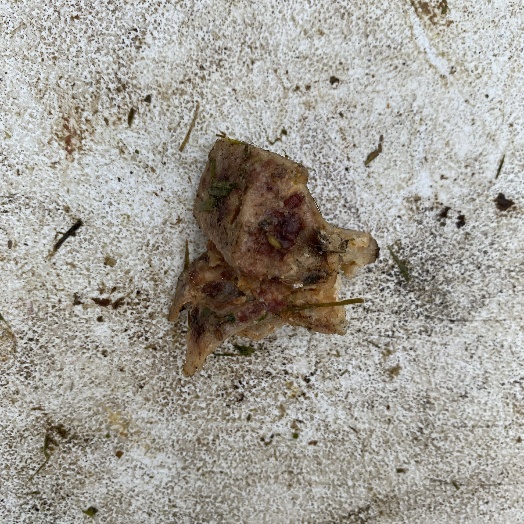
Label: Food Organics